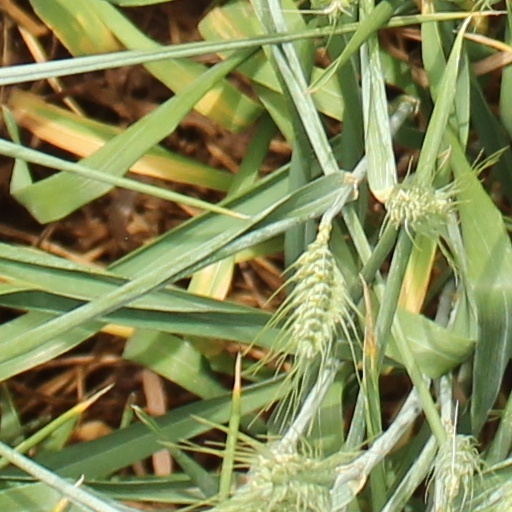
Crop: wheat